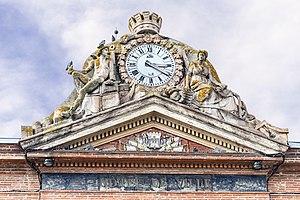
Castelsarrasin est une commune française, unique sous-préfecture du département de Tarn-et-Garonne et chef-lieu de l'arrondissement de Castelsarrasin, en région Occitanie.